Reign of Alfonso XIII

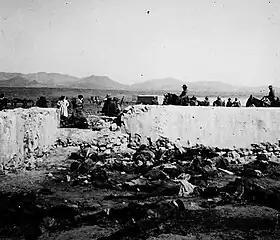
Corpses found in Annual.

Cambó and the Lliga had organized a campaign for "full autonomy" for Catalonia which, according to Moreno Luzón, "shook the Spanish political scene to its foundations" and initially had the support of the King, who intended, as he told Cambó, to distract "the masses [of Catalonia] from any revolutionary purpose". For Cambó, "Catalonia's time had come".